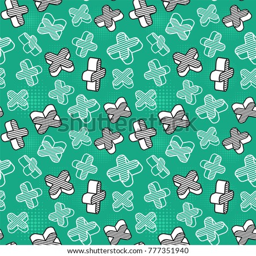
vector seamless pattern , colorful pattern with 3d graphic elements .